Sake

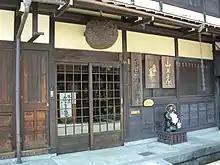
Sake brewery in Takayama, with a "sugidama" globe of cedar leaves indicating new sake

In the 18th century, Engelbert Kaempfer and Isaac Titsingh published accounts identifying sake as a popular alcoholic beverage in Japan, but Titsingh was the first to try to explain and describe the process of sake brewing. The work of both writers was widely disseminated throughout Europe at the beginning of the 19th century.